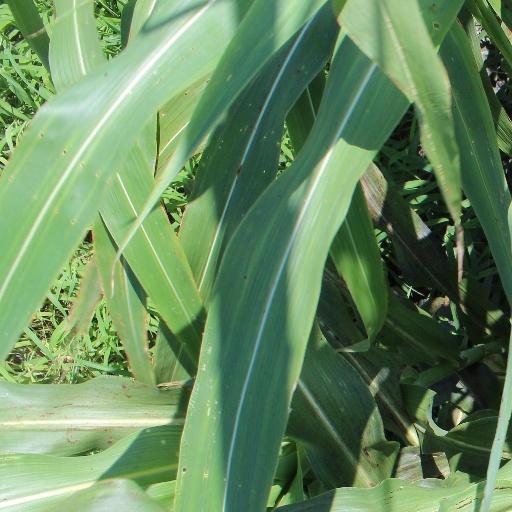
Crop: sorghum